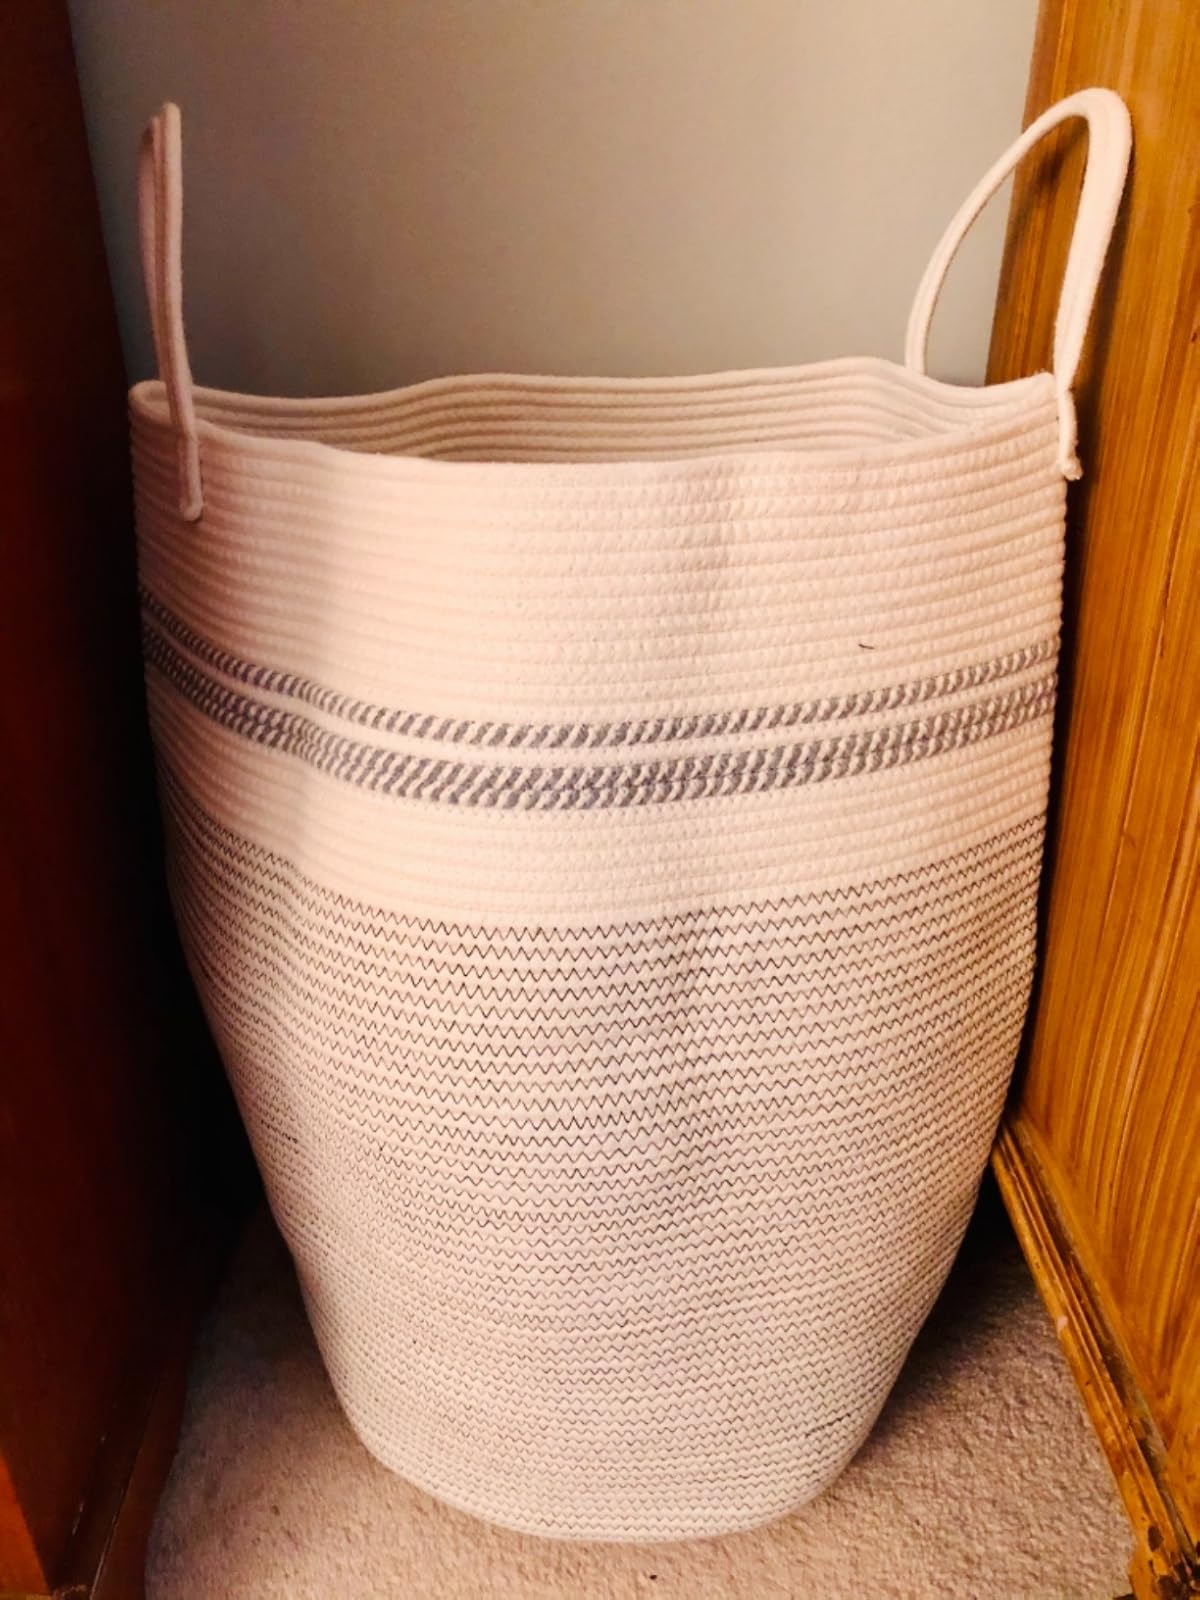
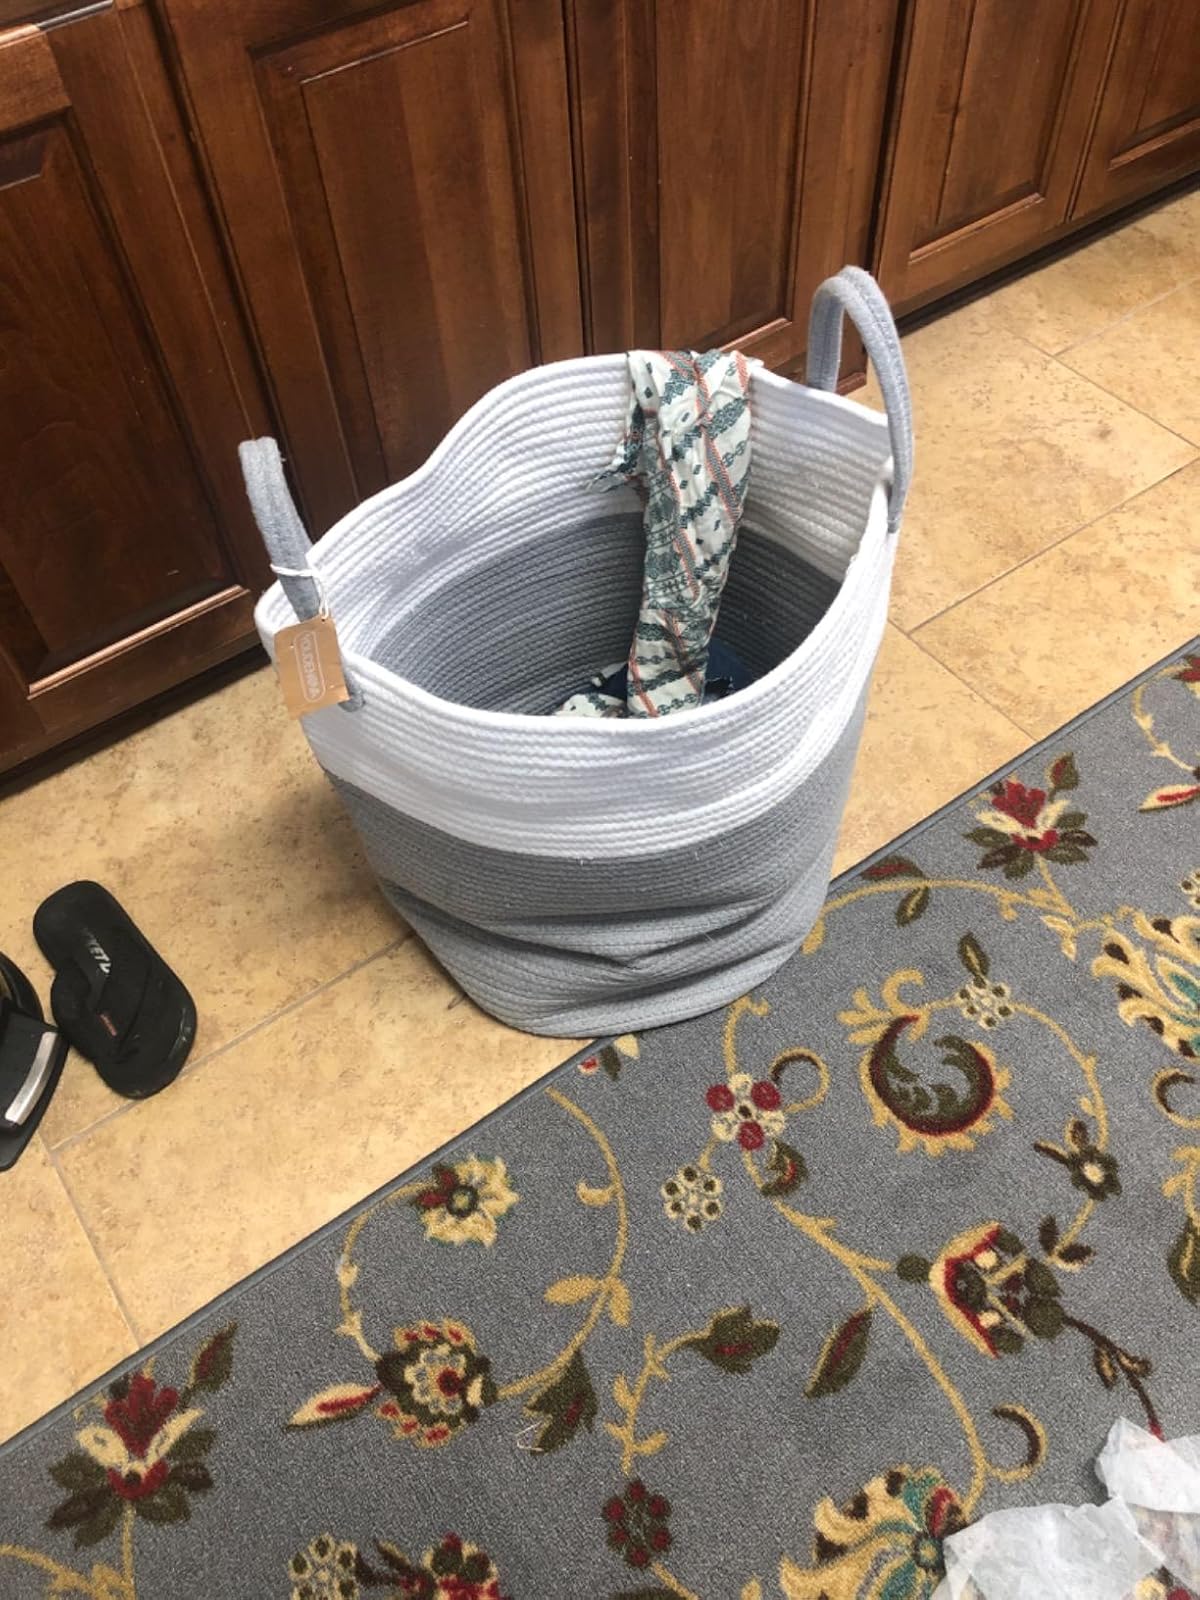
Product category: items_hamper
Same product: no